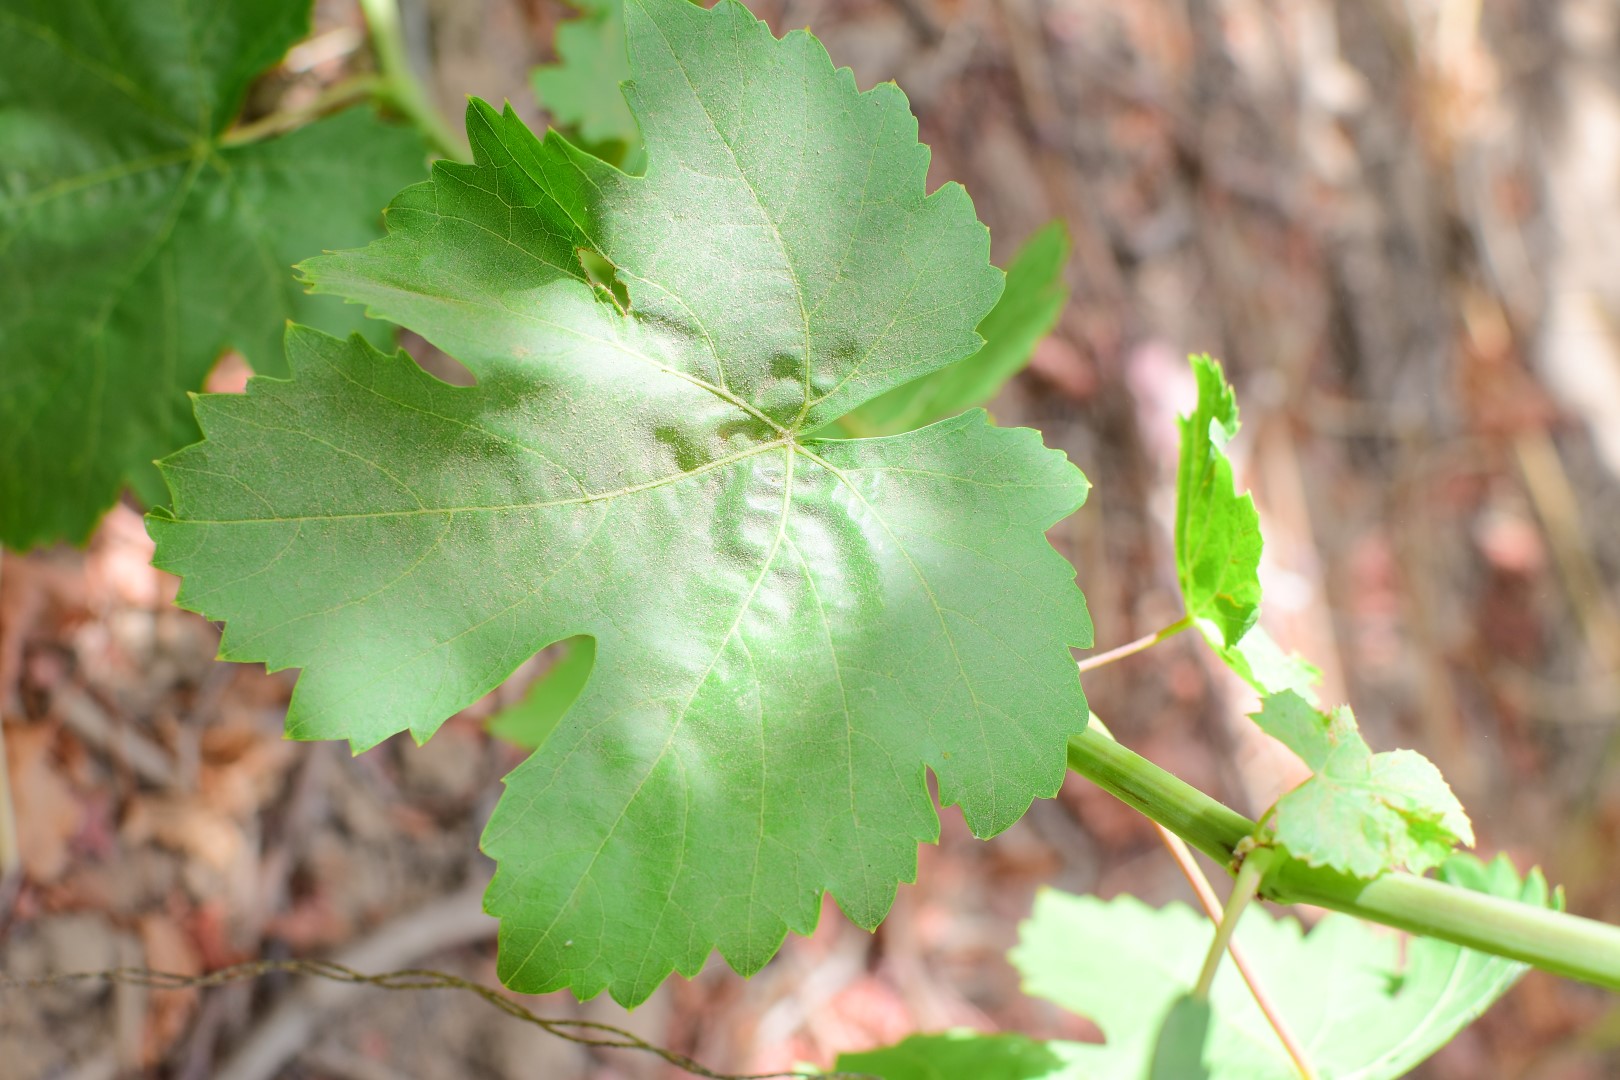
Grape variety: Thompson Seedless